Reginald Savory

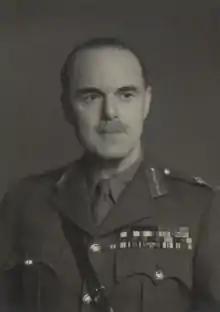
Lieutenant General Sir Reginald Savory in 1948.

Lieutenant General Sir Reginald Arthur Savory (26 July 1894 − 14 June 1980) was a British Indian Army officer who served during both World War I and World War II.